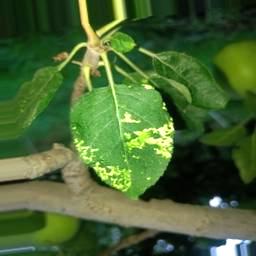
Label: Apple_Mosaic